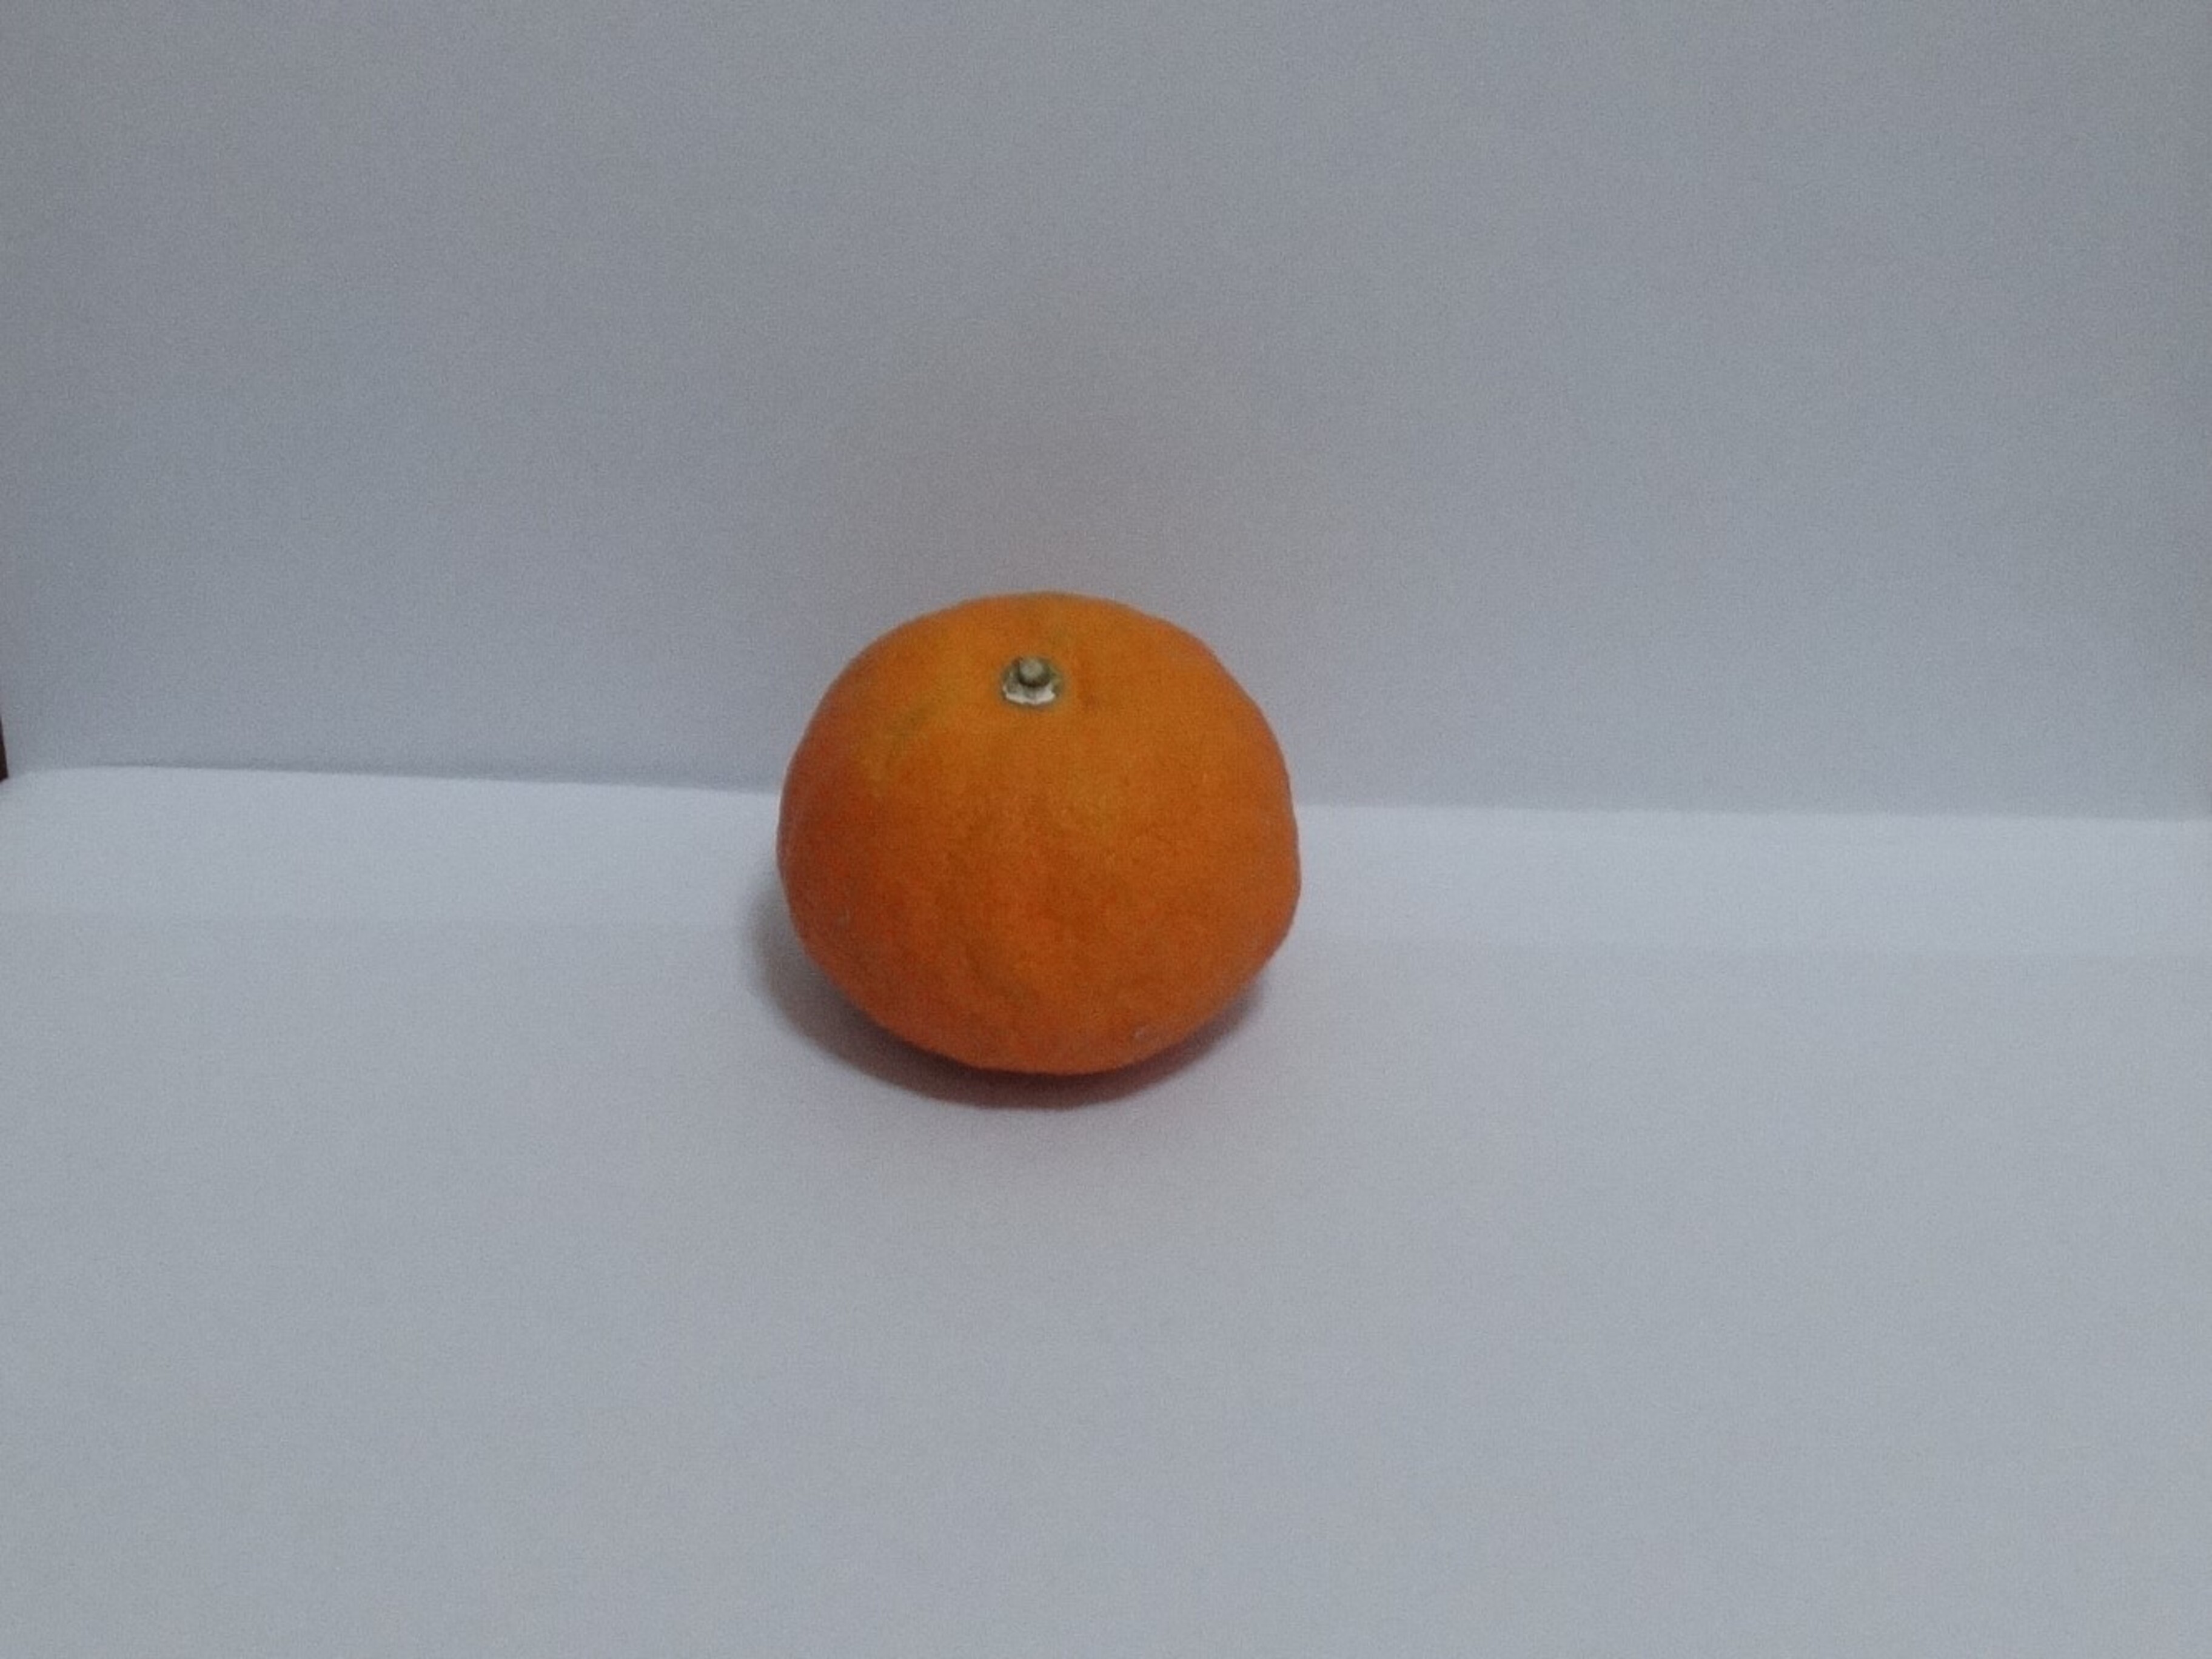
Citrus fruit variety: murcott